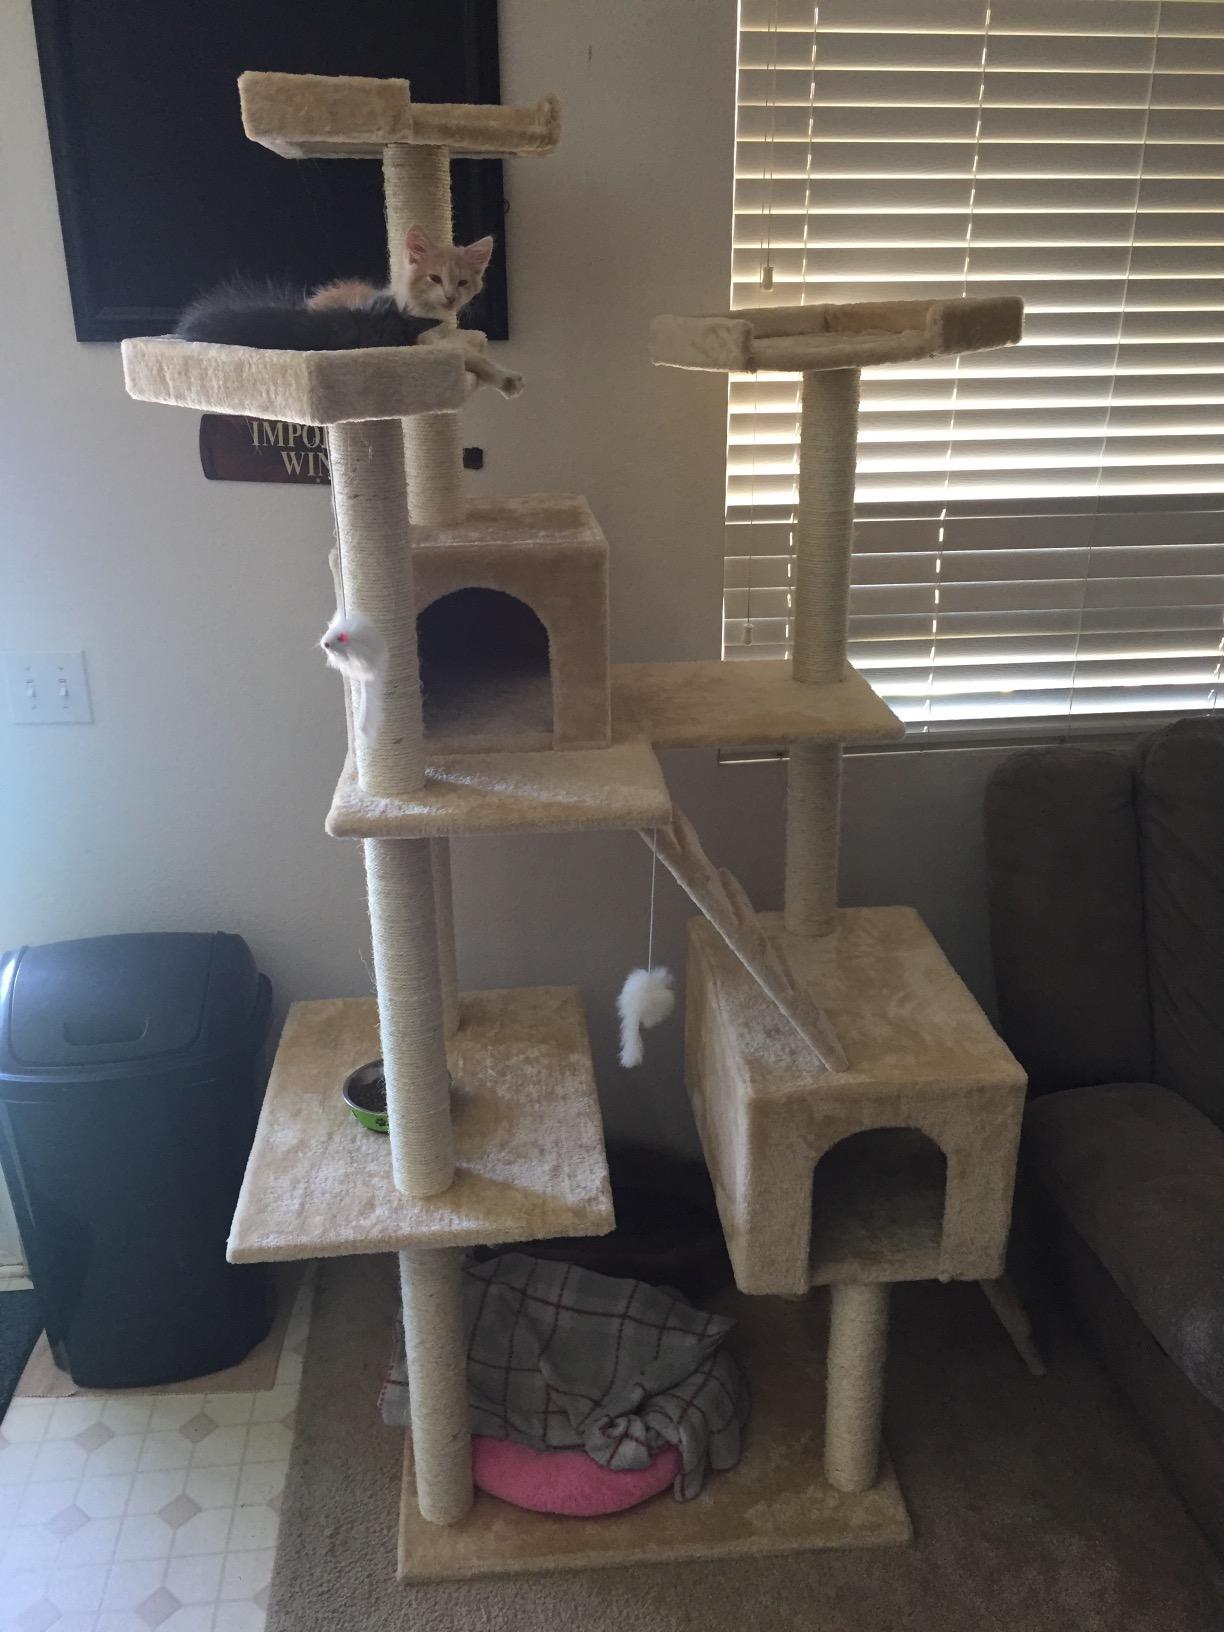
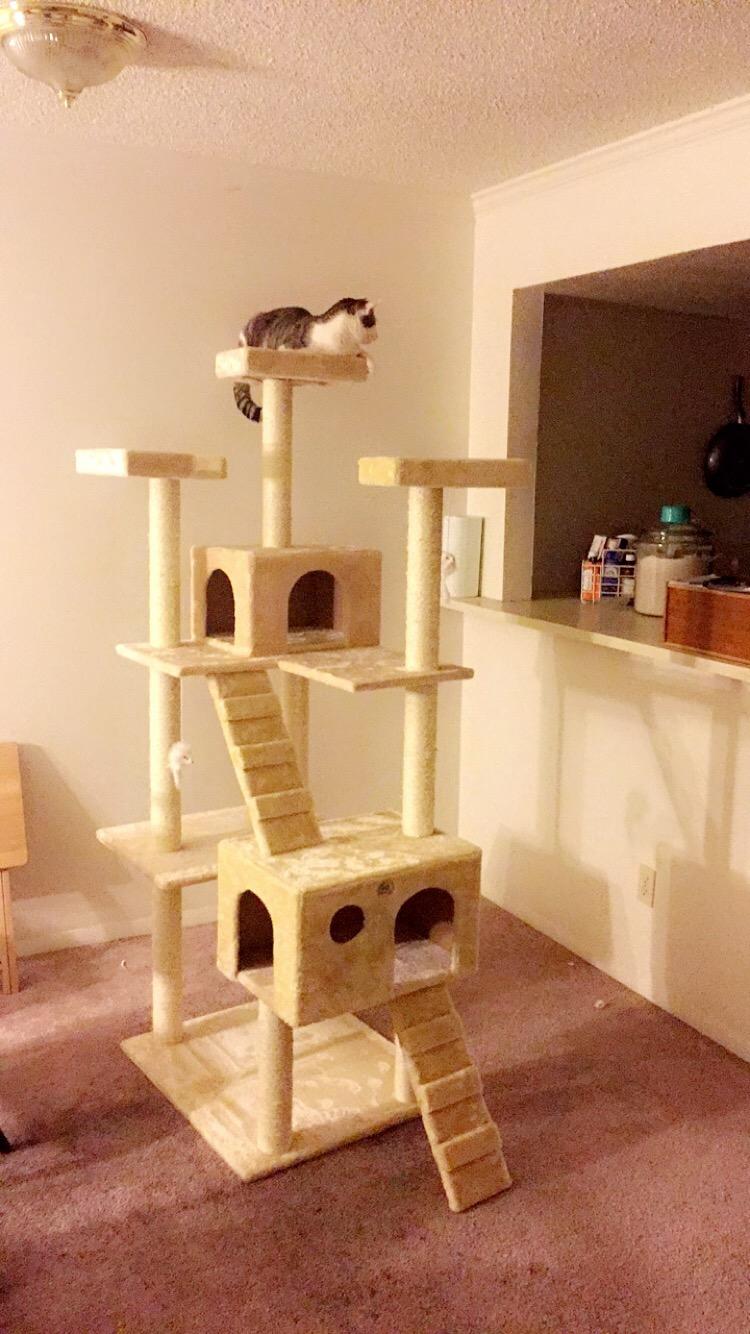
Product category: items_cat tree
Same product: yes